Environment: lab
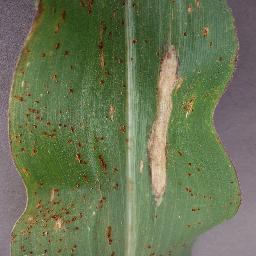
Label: northern_corn_leaf_blight